Angry Birds Blast

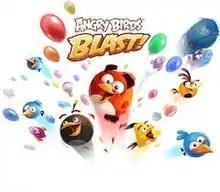

Angry Birds Blast (stylized as Angry Birds Blast!) is a free-to-play tile-matching puzzle game, developed by Bandai Namco Studios and published by Rovio Entertainment in 2016 as a spin-off from the "Angry Birds" franchise.